Island fox

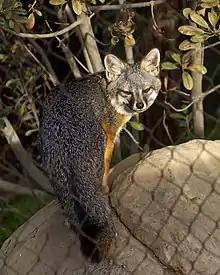
San Clemente island fox at Santa Barbara Zoo as part of a Species Survival Plan

The foxes threaten a population of the severely endangered San Clemente Island loggerhead shrike ("Lanius ludovicianus mearnsi") in residence on San Clemente Island. The island fox population has been negatively affected by trapping and removal or euthanasia of foxes by the United States Navy. Since 2000, the Navy has employed different management strategies: trapping and holding foxes during the shrike breeding season, the installation of an electric fence system around shrike habitats, and the use of shock collar systems. With the gradual recovery of the shrike population on San Clemente Island, the Navy no longer controls the foxes.